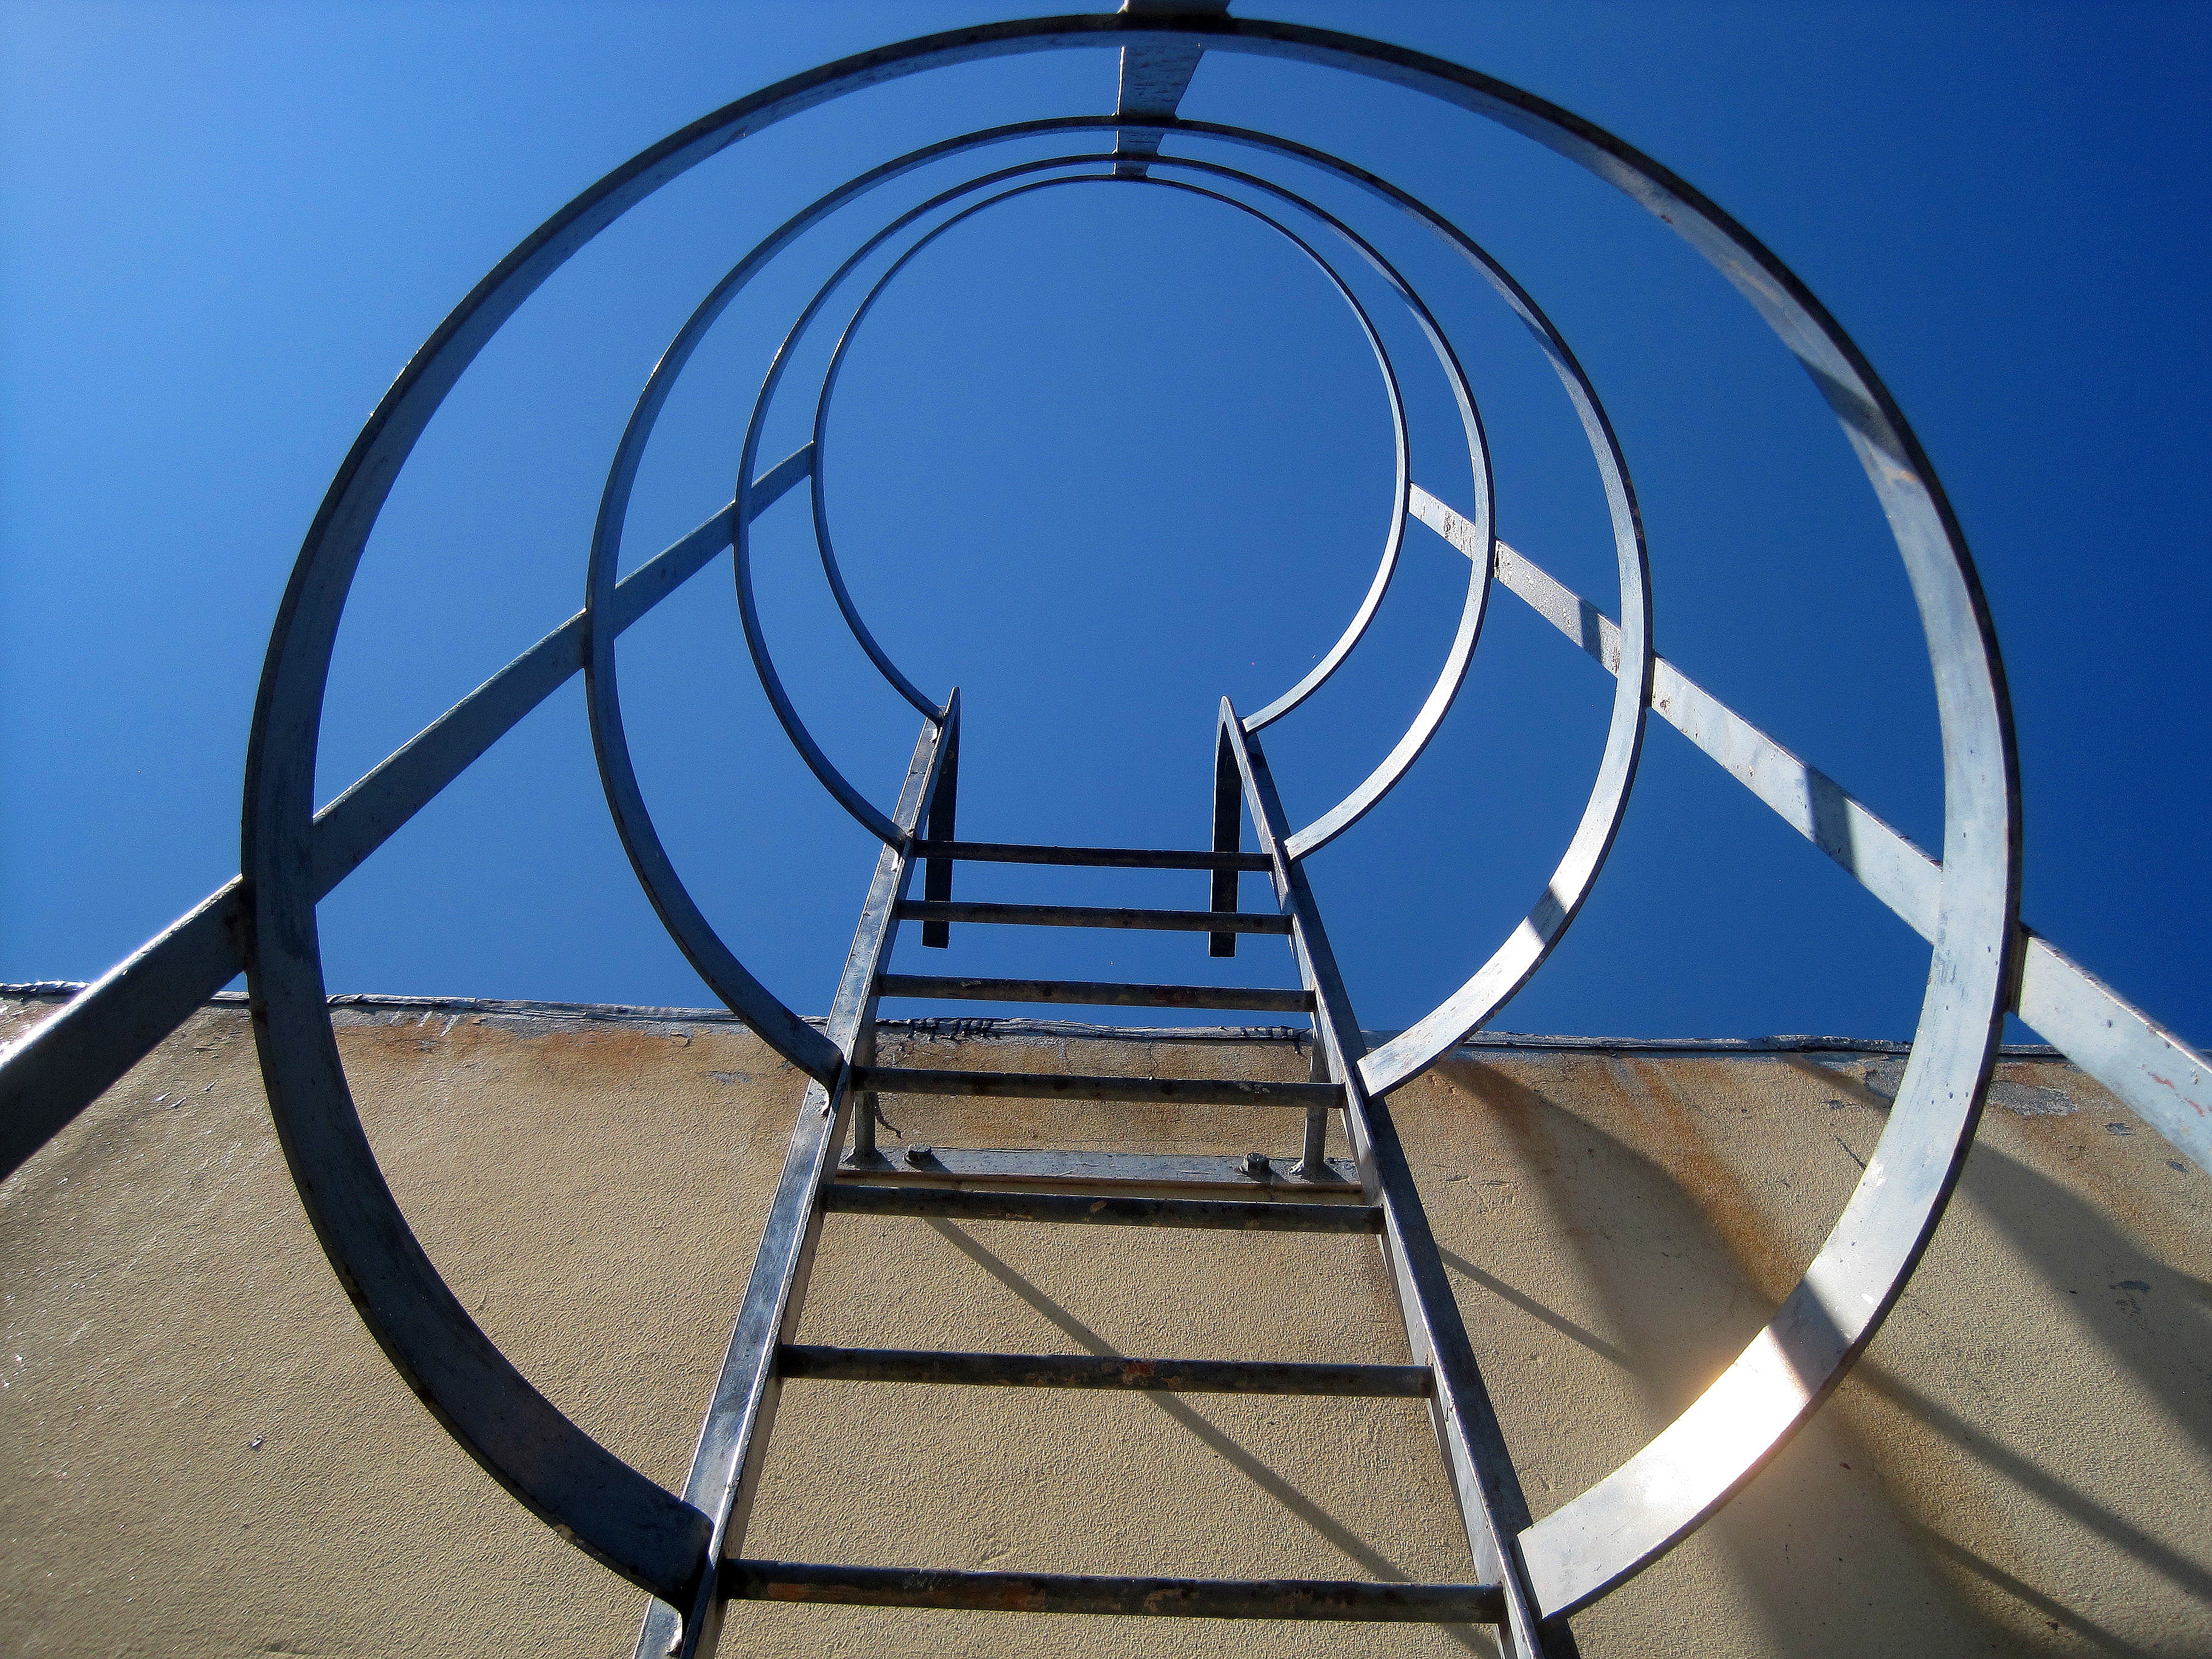
wheel, spiral, window, glass, wall, line, metal, blue, exterior, ladder, circle, upright, stairs, circular, symmetry, dome, cylinder, access, protected, sky blue, daylighting, fixed, metal stairs